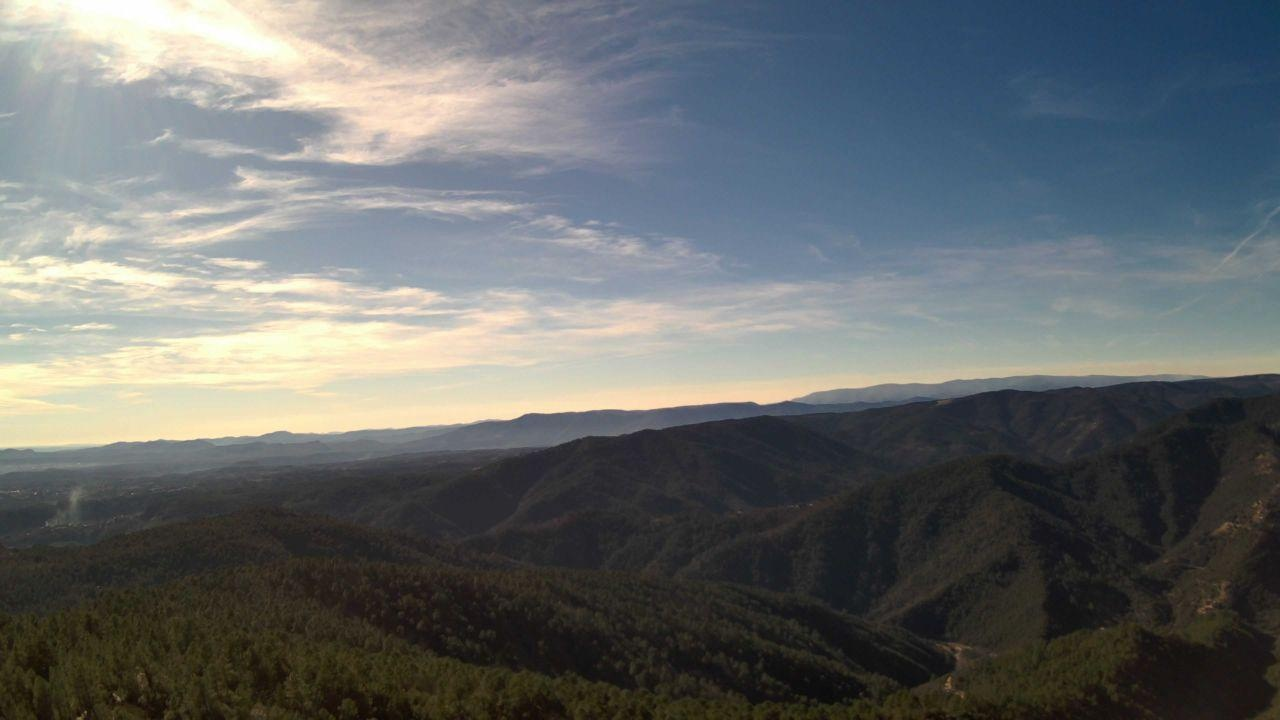
Fire: no
Smoke: yes